Endraavathu Oru Naal

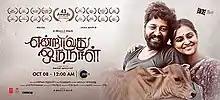
Film poster

Endraavathu Oru Naal is a 2021 Tamil language drama film directed by Vetri Duraisamy. The film stars Vidharth and Remya Nambeesan in the lead roles. Produced by The Theatre People, it was released on 8 October 2021.